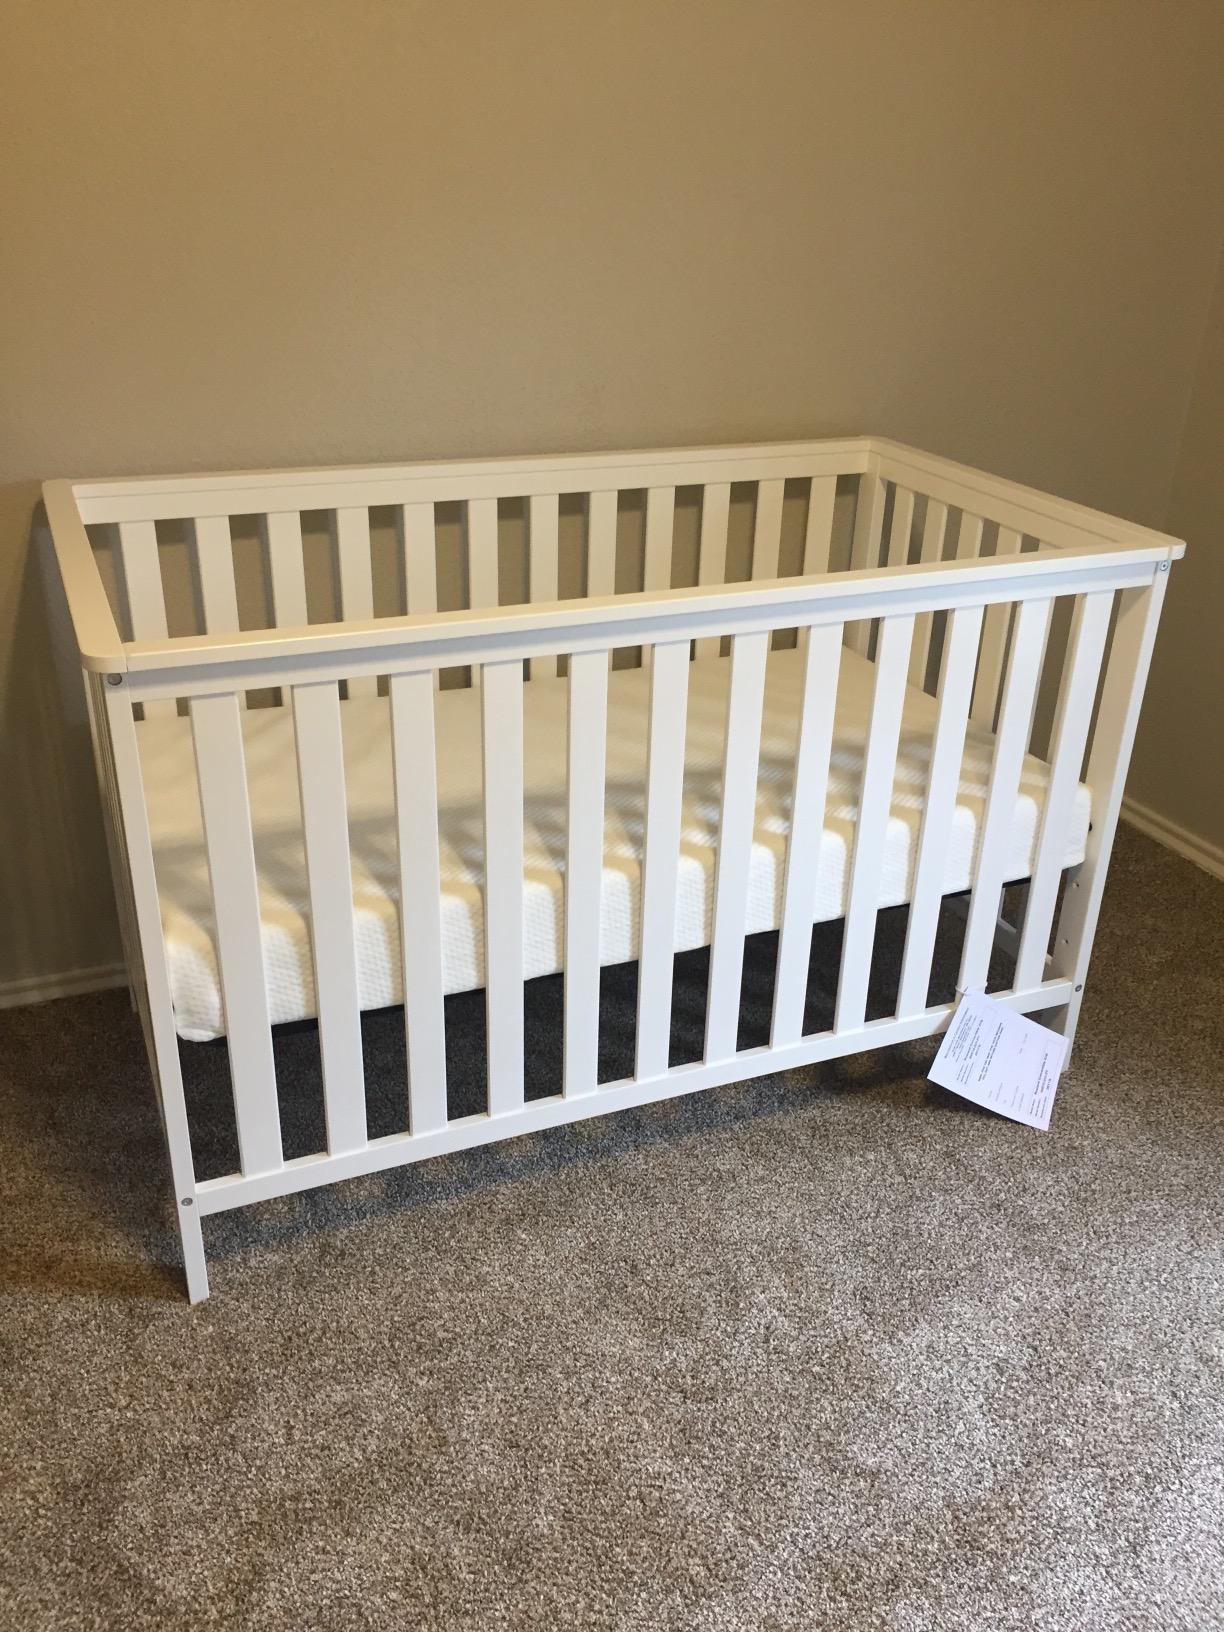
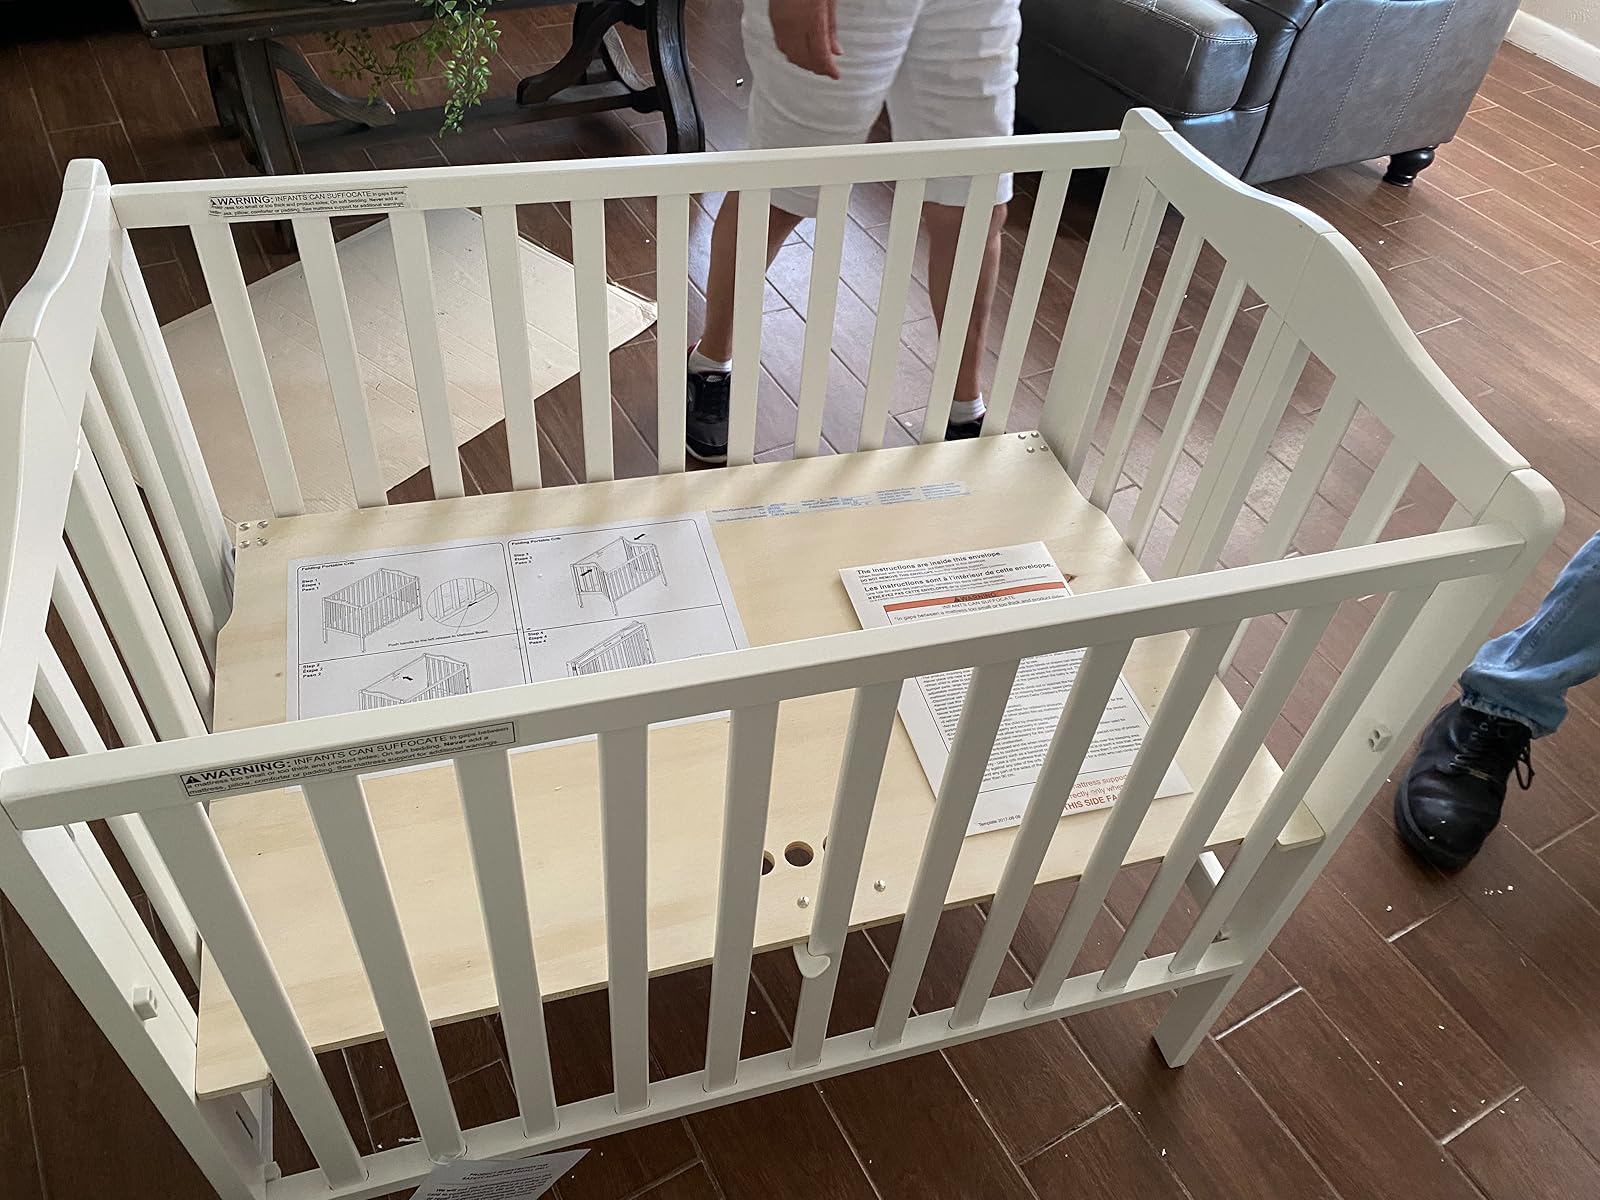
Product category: products_crib
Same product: no